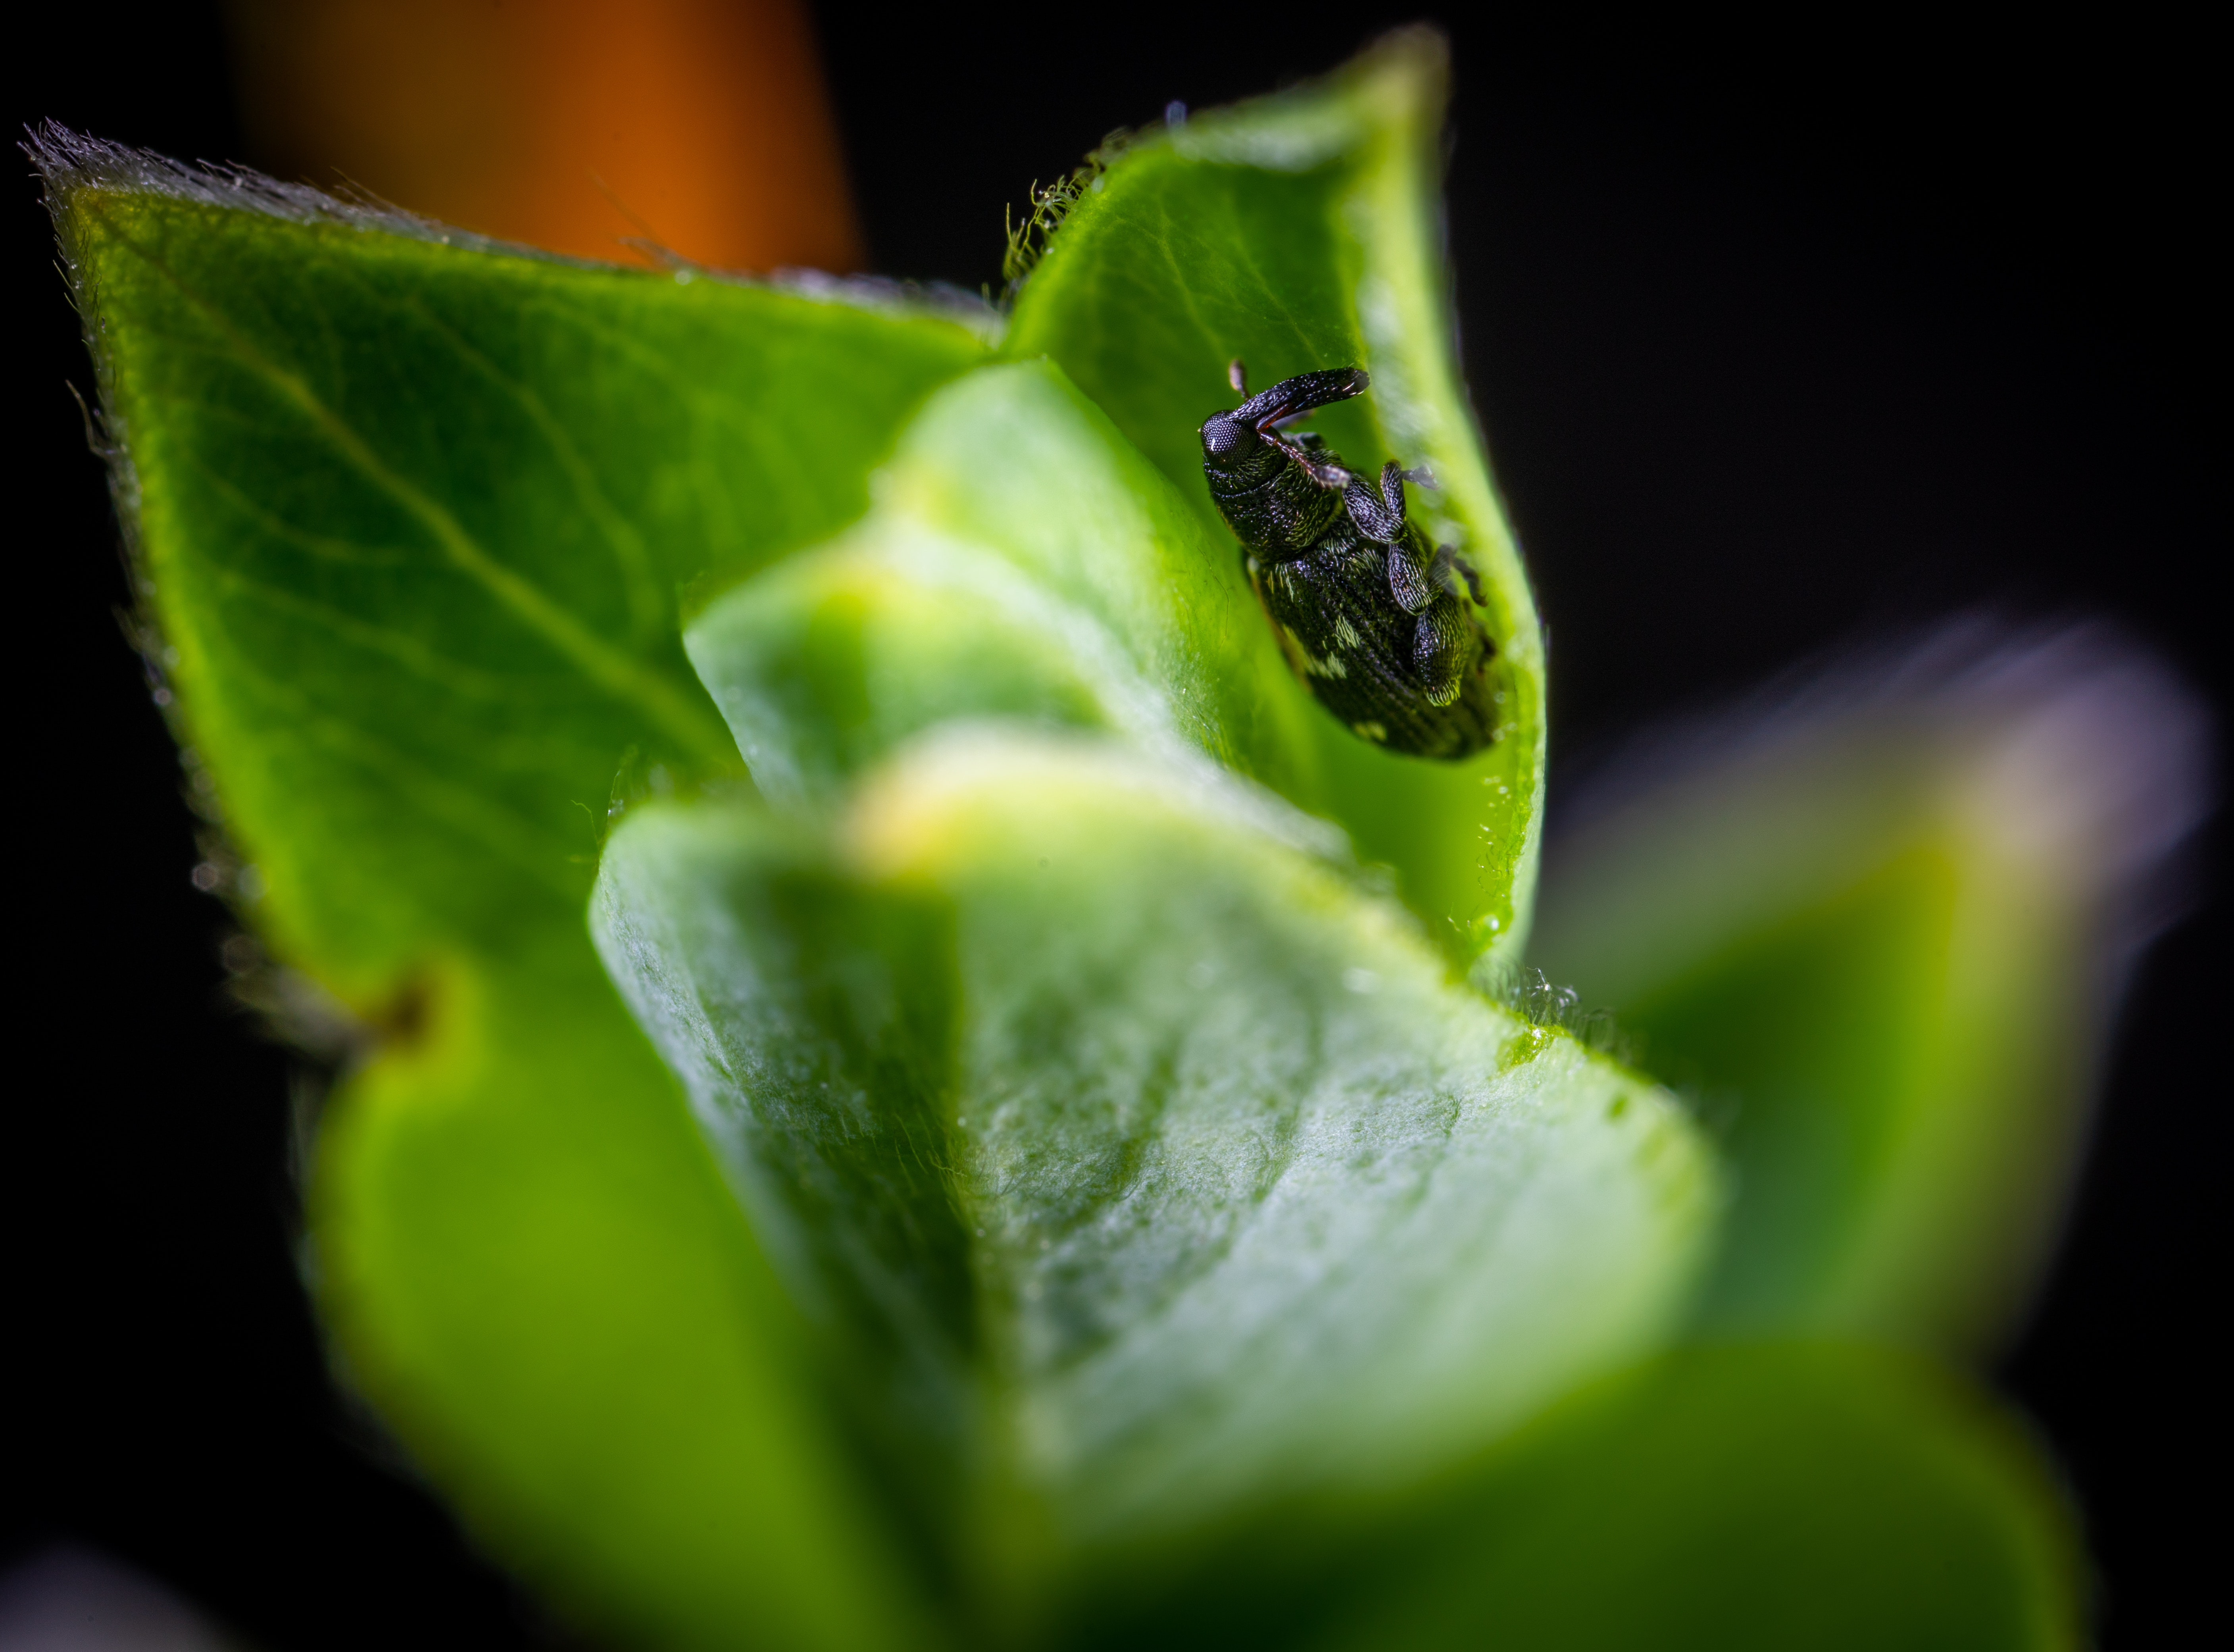
green, leaf, macro photography, water, close up, flower, plant, botany, photography, petal, plant stem, flowering plant, annual plant, herbaceous plant, bud, dicotyledon